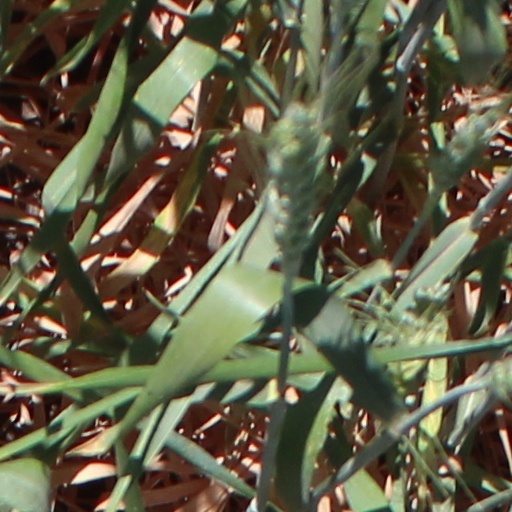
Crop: wheat